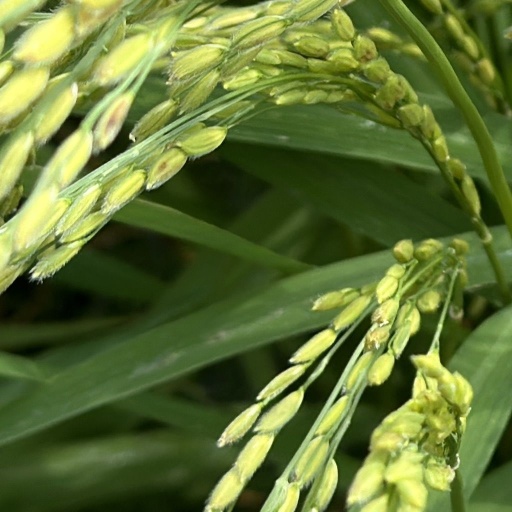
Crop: rice